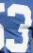
Number: 3